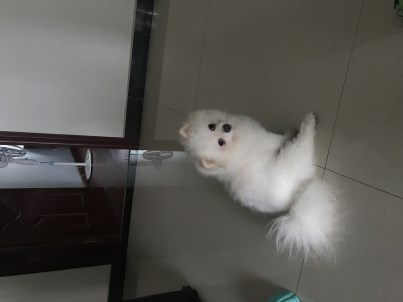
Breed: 1936-n000005-Pomeranian